List of Washington & Jefferson College buildings

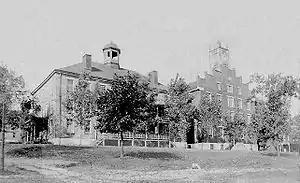
Jefferson College campus in the 1830s, with West College on the left and Providence Hall on the right

The oldest building on campus is McMillan Hall, which was built in 1793 and served as the only building for the old Washington Academy. It is the eighth-oldest academic building in the United States that is still in use for its original academic purpose, and is the oldest surviving college building west of the Allegheny Mountains, which was considered part of the American frontier during the Colonial period.